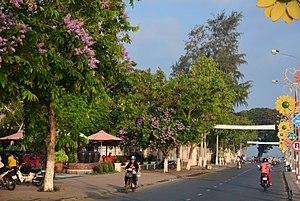
Tân Châu est une ville de la province d'An Giang du sud-est du Viêt Nam.